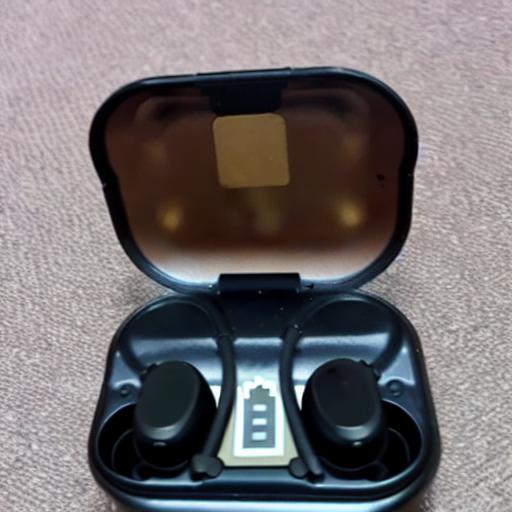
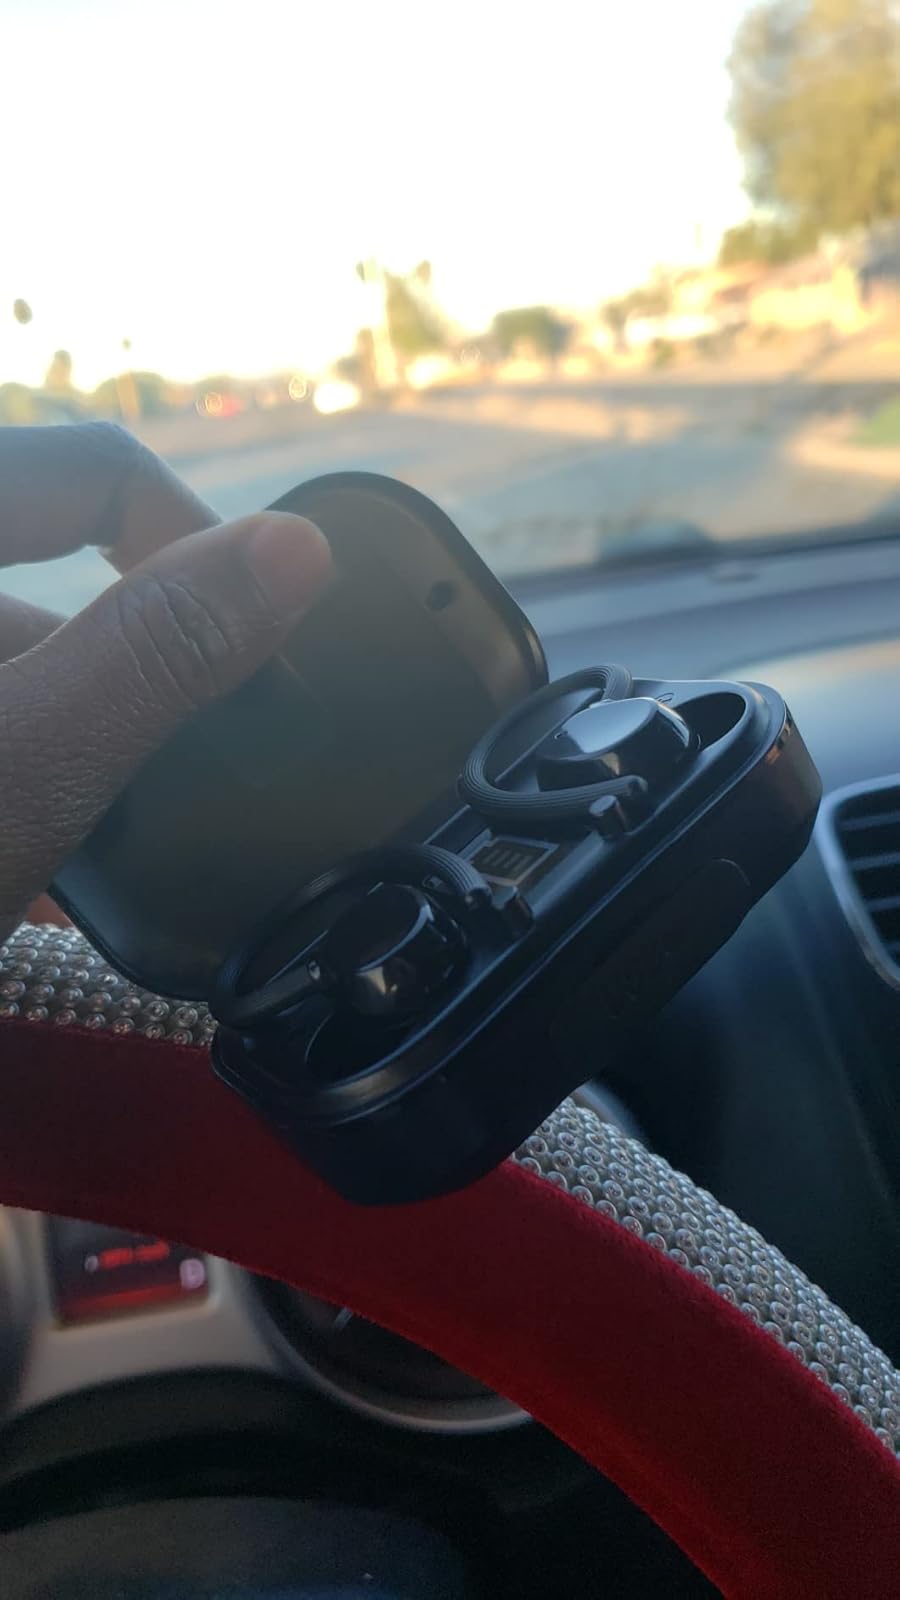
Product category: earbuds
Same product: no